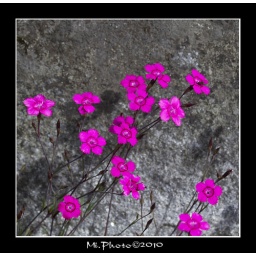
I think this was cool how pink those flowers became against the rock